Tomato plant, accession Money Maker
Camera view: bottom (45 deg); turntable rotation: 60 degrees
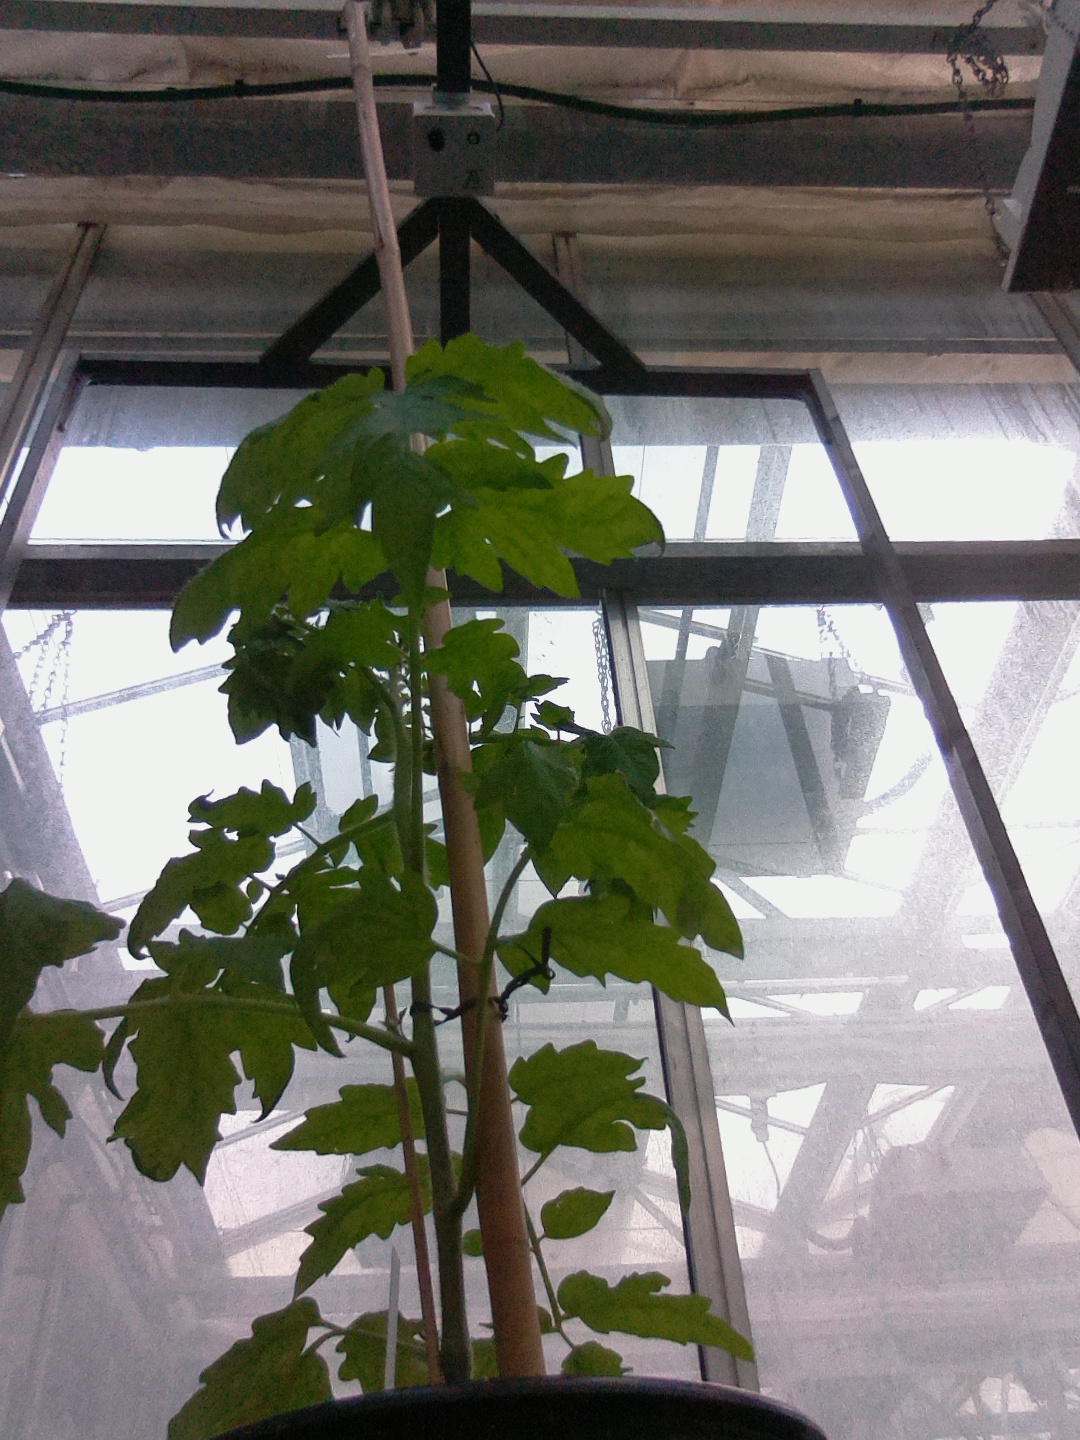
BBCH growth stage 15: 10 of true leaves visible